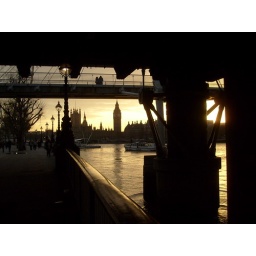
a photo taken of big ben the clock tower from under a bridge